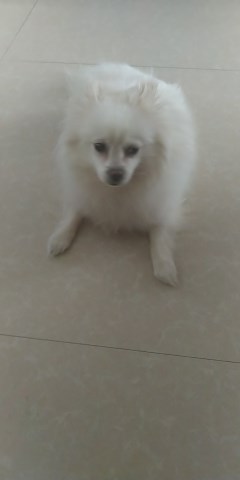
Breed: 1936-n000005-Pomeranian